Gel electrophoresis

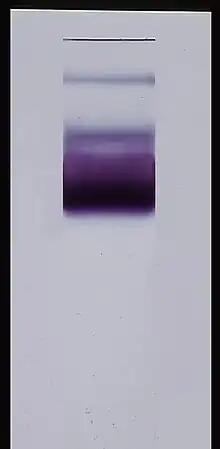
Specific enzyme-linked staining: Glucose-6-Phosphate Dehydrogenase isoenzymes in "Plasmodium falciparum" infected Red blood cells

Denaturing gels are run under conditions that disrupt the natural structure of the analyte, causing it to unfold into a linear chain. Thus, the mobility of each macromolecule depends only on its linear length and its mass-to-charge ratio. Thus, the secondary, tertiary, and quaternary levels of biomolecular structure are disrupted, leaving only the primary structure to be analyzed.